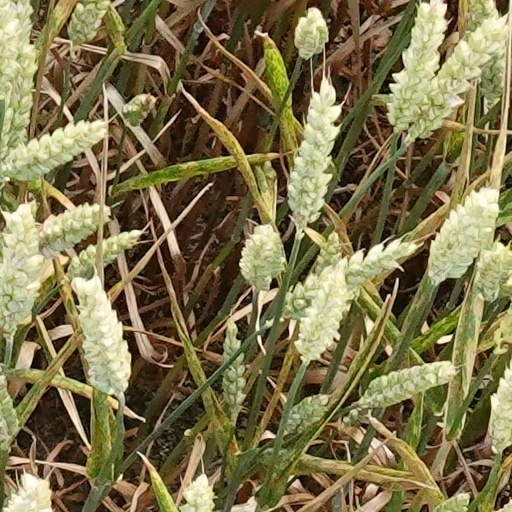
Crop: wheat